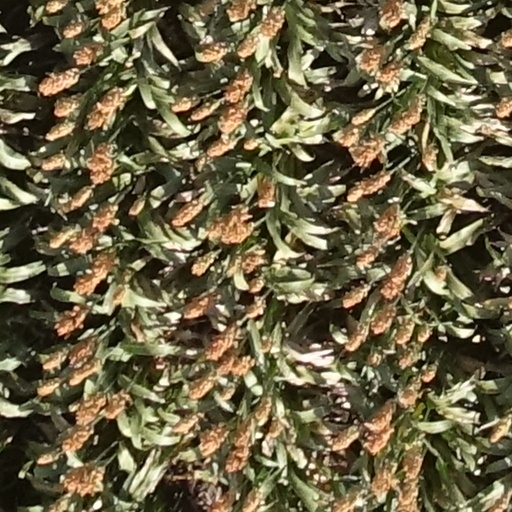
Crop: sorghum